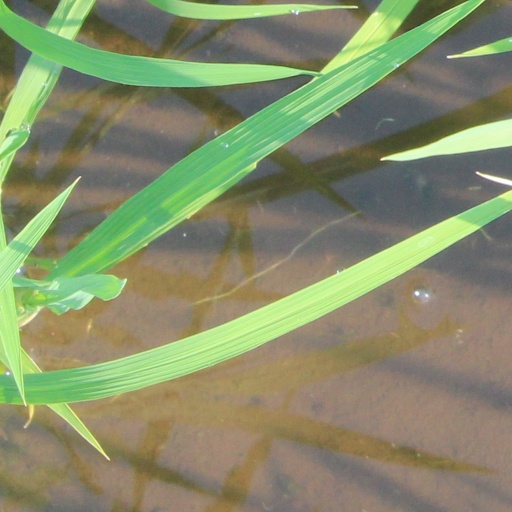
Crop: rice